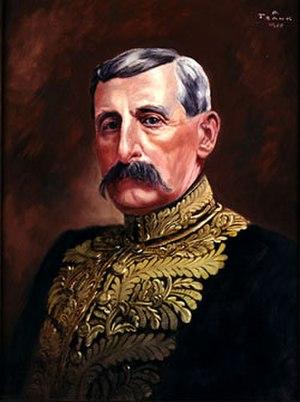
Cette page concerne des événements d'actualité qui se sont produits durant l'année 1909 dans la province canadienne de Colombie-Britannique.
Le lieutenant-gouverneur de Colombie-Britannique est le représentant de la Monarchie canadienne dans la province de Colombie-Britannique. Depuis le 24 avril 2018, la fonction est occupée par Janet Austin.
Thomas William Paterson était un homme politique canadien qui servit comme Lieutenant-gouverneur de la province de Colombie-Britannique entre 1909 et 1914.